Stanley J. Weyman

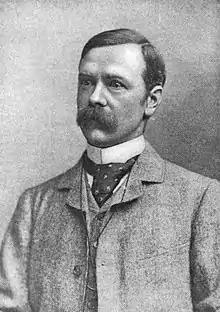
Portrait of Weyman

Weyman in his day was publicly popular and admired by writers such as Robert Louis Stevenson and Oscar Wilde. In a 1970 BBC interview, Graham Greene said, "The key books in my life included Anthony Hope, Rider Haggard, Captain Gilson and I do occasionally re-read them. Stanley Weyman in particular." Works like "The Three Musketeers" by Alexandre Dumas had established a market for popular historical fiction and it was a crowded field. Contemporary rivals included Baroness Orczy, A. E. W. Mason, John Buchan and Rafael Sabatini.